Mohamed El Ghanem

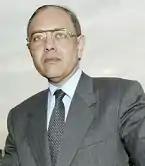

Dr. Mohamed El Ghanem is an Egyptian refugee detained without charge for seven years by the Geneva judiciary, between 2007 through 2013, allegedly in retaliation for refusing to spy on Geneva's Muslim community leaders.